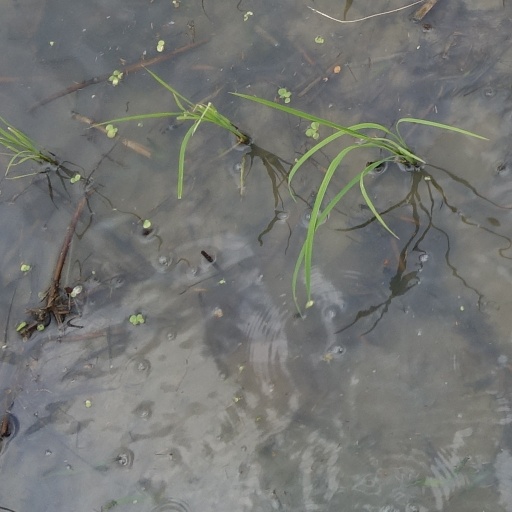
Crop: rice